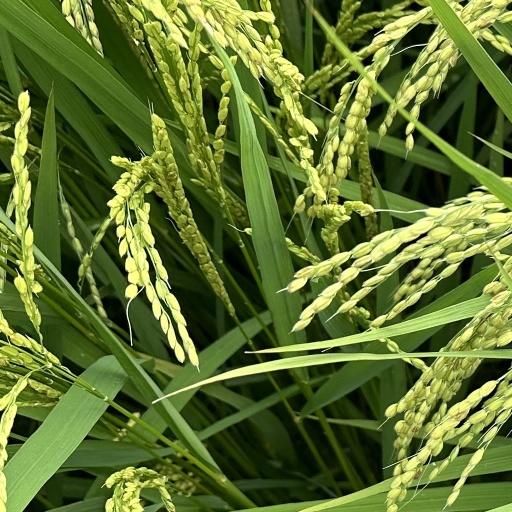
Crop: rice